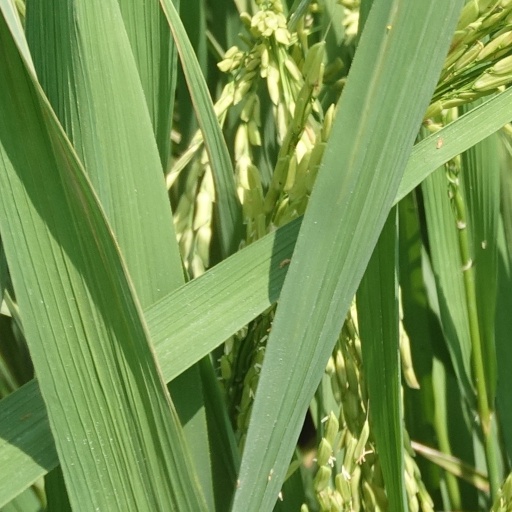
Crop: rice